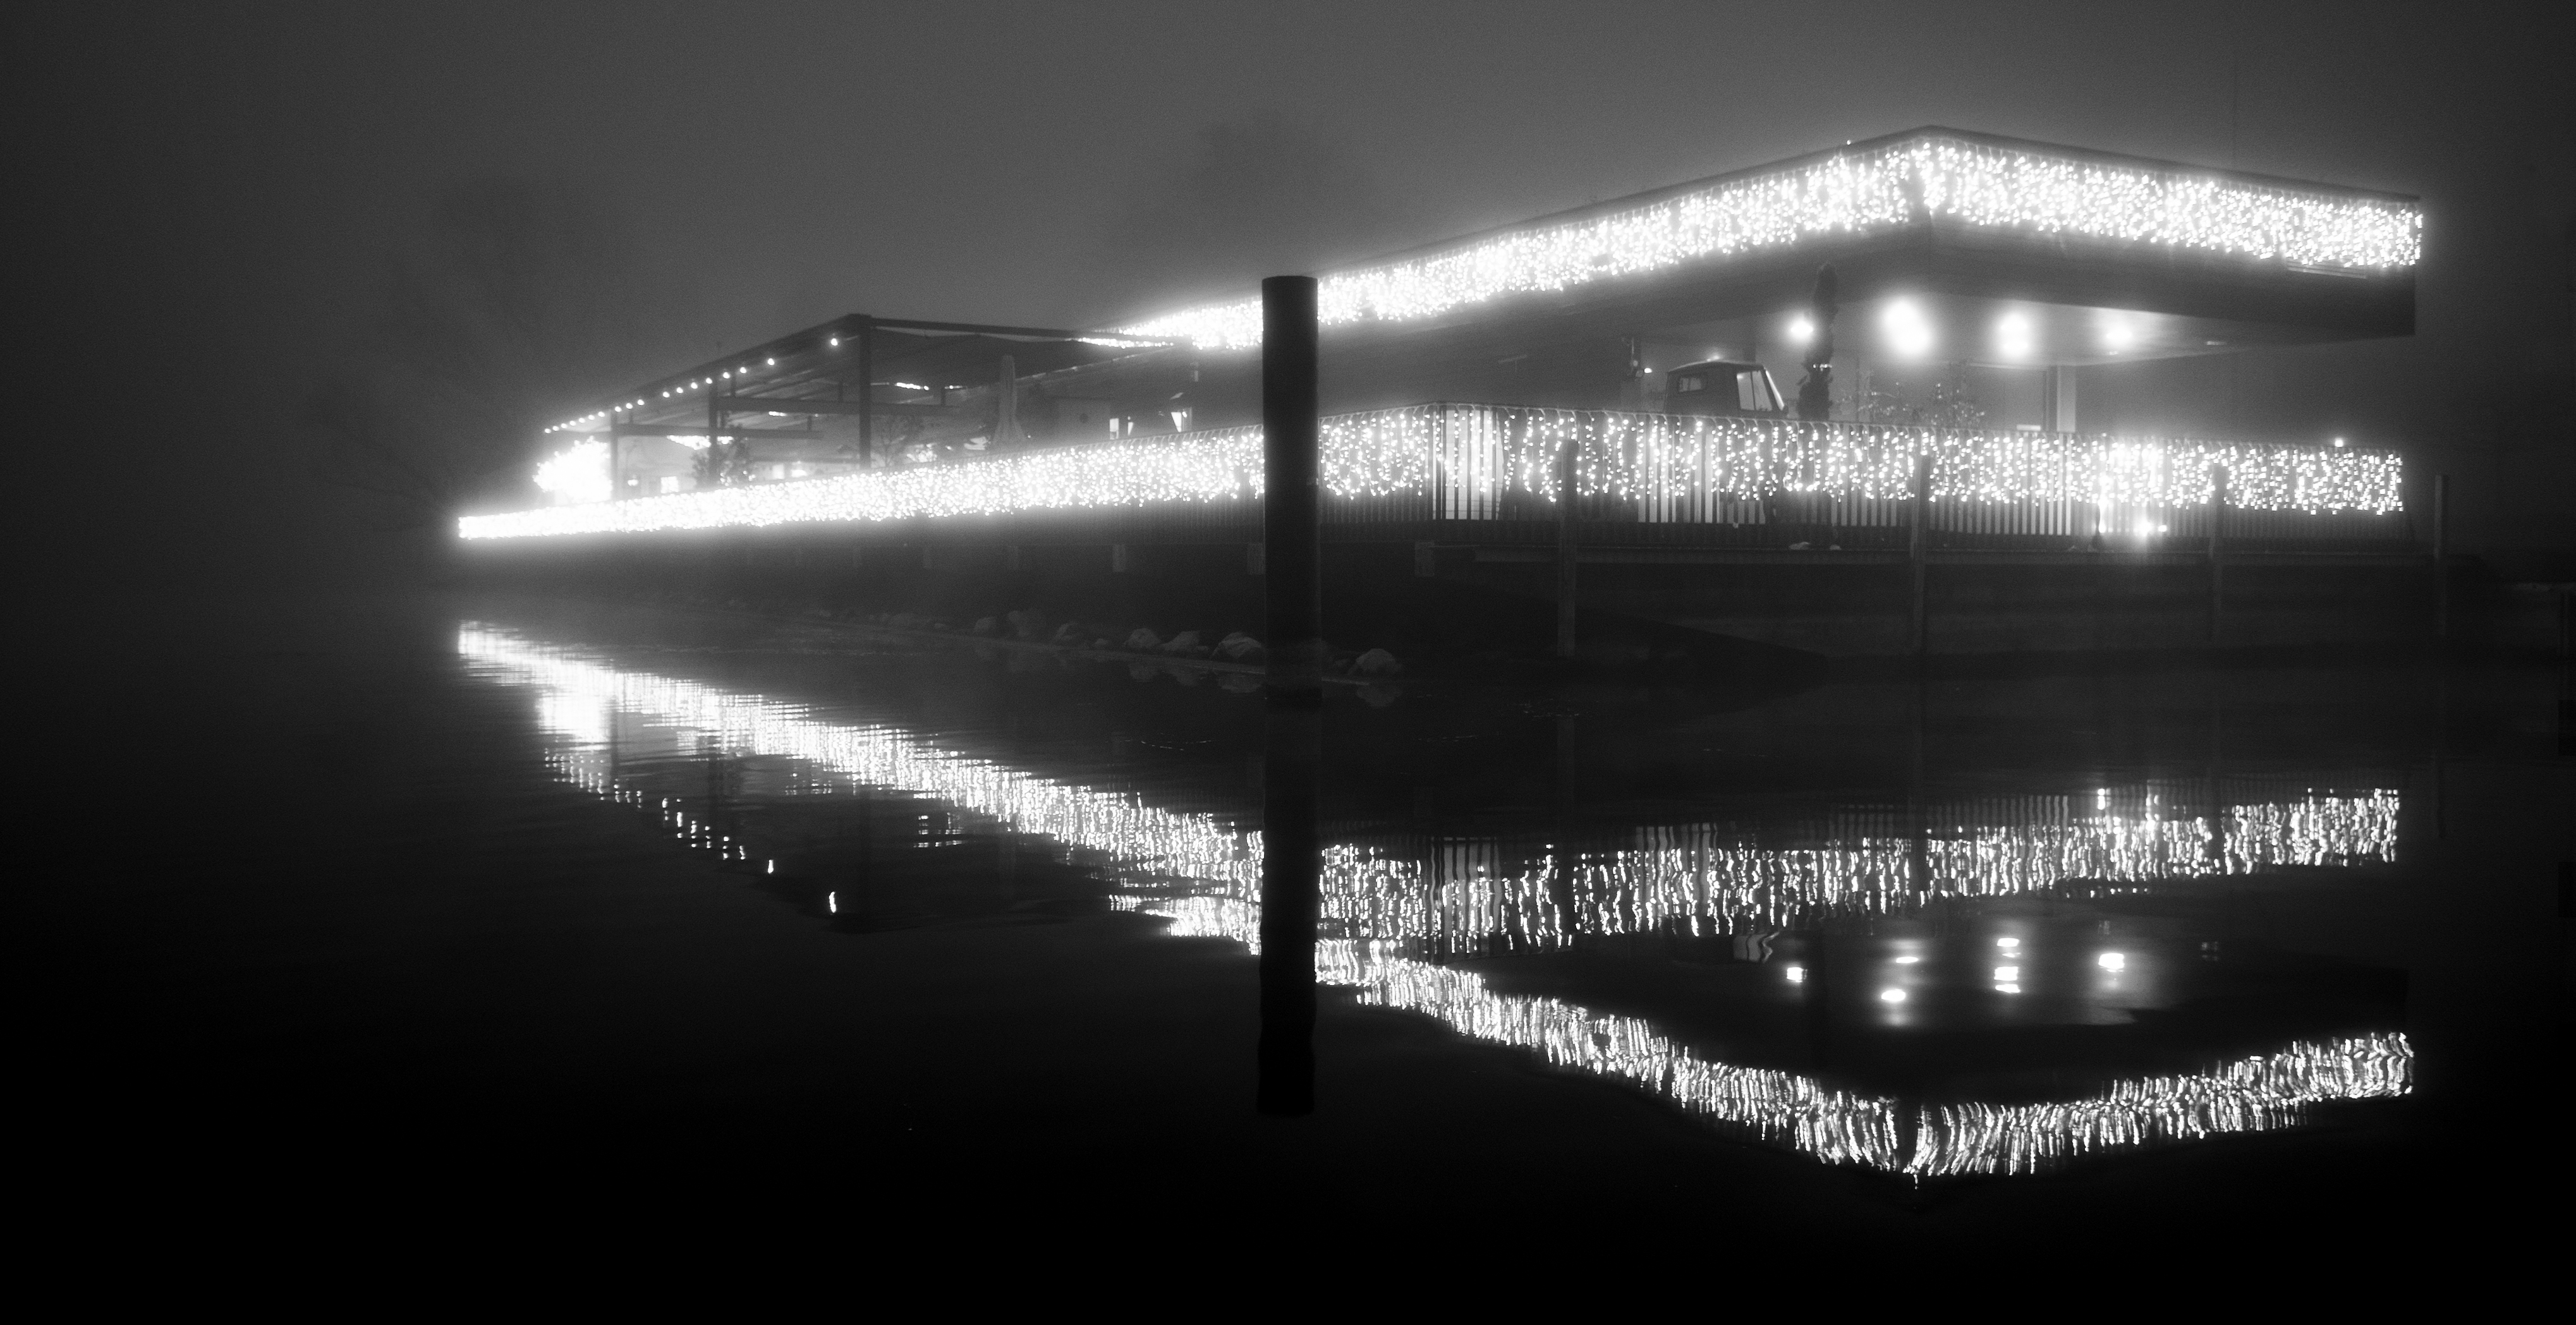
horizon, light, black and white, architecture, white, street, night, urban, reflection, darkness, street light, black, monochrome, lighting, streetphotography, bw, blackandwhite, olympus, sw, shape, strassenfotografie, streettog, monochrome photography, atmosphere of earth